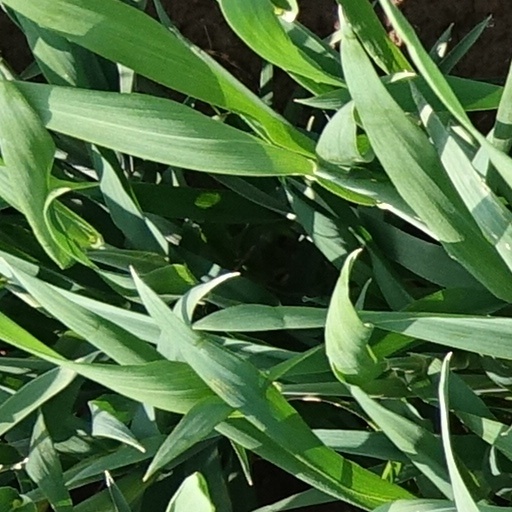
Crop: wheat